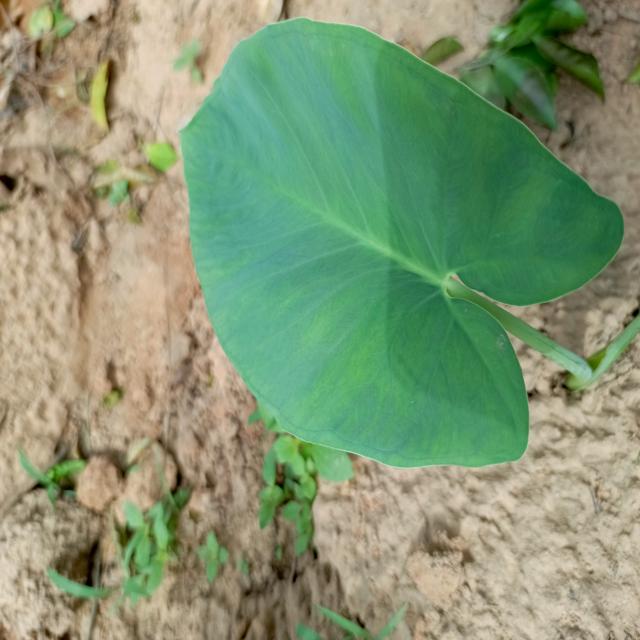
Label: Healthy